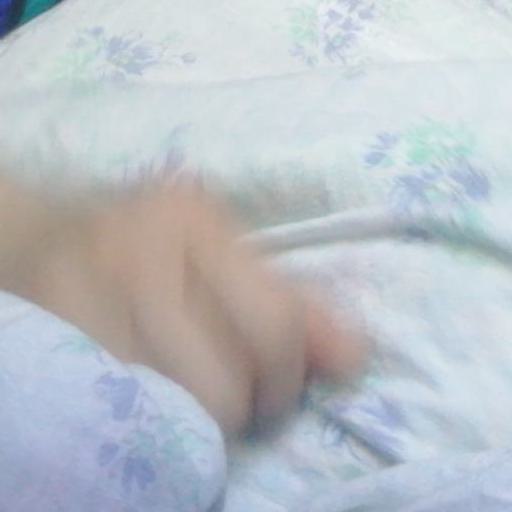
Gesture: no_gesture